Jordan Balazovic

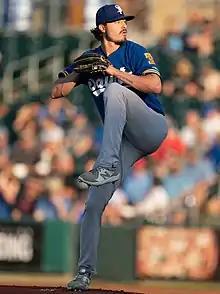
Balazovic with the St. Paul Saints in 2022

Jordan Blake Balazovic (born September 17, 1998) is a Canadian professional baseball pitcher in the Detroit Tigers organization. He has previously played in Major League Baseball (MLB) for the Minnesota Twins, and in the KBO League for the Doosan Bears.